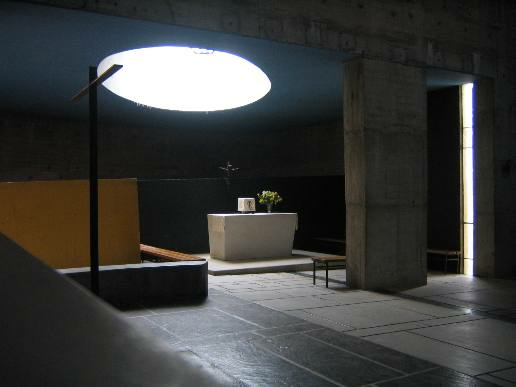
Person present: No